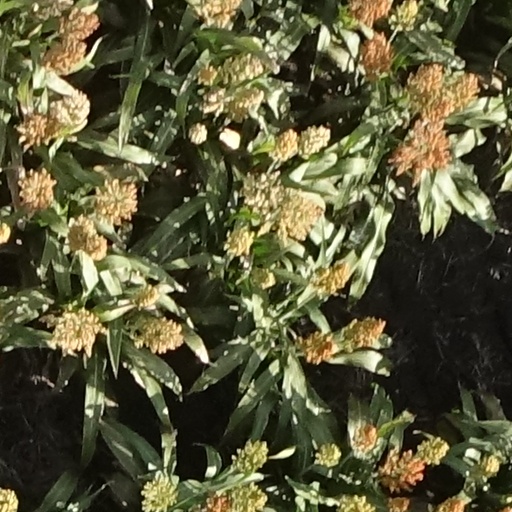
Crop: sorghum